Eber Sampson

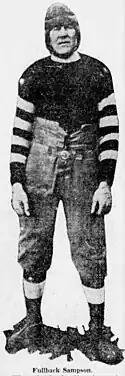
Sampson, 1922

Eber Sampson (born c. 1895) was an American football player. He played professional football in the National Football League (NFL) as a fullback and halfback for the Minneapolis Marines. He appeared in 14 NFL games, 13 as a starter, from 1921 to 1923. He scored three NFL touchdowns. Two of his touchdowns were scored in a single game, a 28–0 victory over the Columbus Panhandles.